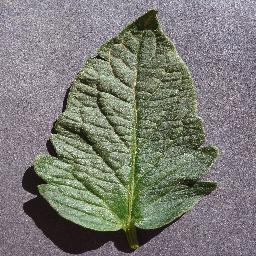
Label: Tomato___healthy